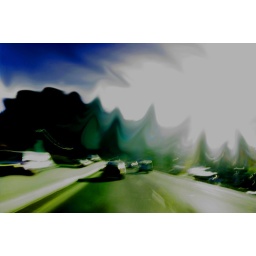
An abstract of the Westside highway of Kelowna BC, Canada, in memory of our west coast artist, Emily Carr..